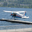
Label: airplane